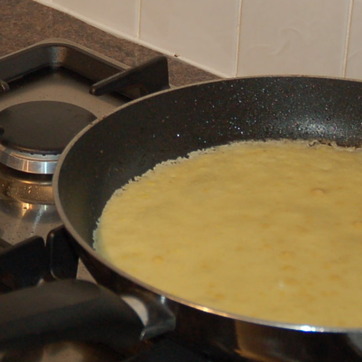
Material: food